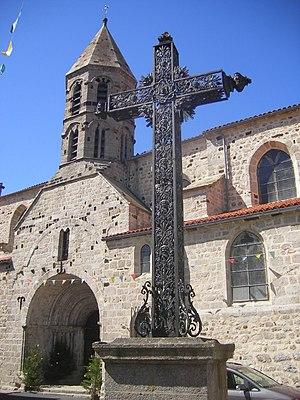
Cet article recense les monuments historiques de l'ouest de la Haute-Loire, en France.
L'église Saint-Médard est une église catholique française située à Saugues, dans le département de la Haute-Loire. Cette ancienne collégiale a été classée au titre des monuments historiques en 1840 et inscrite en 1971.